Bezant

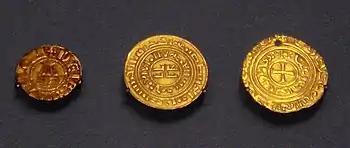
Crusader coins of the Kingdom of Jerusalem: Denier in European style with Holy Sepulchre (1162–1175); Kufic gold bezant, imitation of the Fatimid dinar (1140–1180); gold bezant with Christian symbol (1250s) (British Museum). Gold coins were first copied dinars and bore Kufic script, but after 1250 Christian symbols were added following Papal complaints.

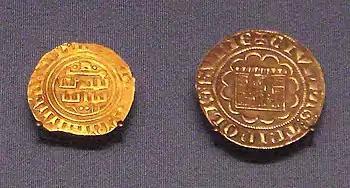
County of Tripoli gold bezant in Arabic (1270–1300), and Tripoli silver gros (1275–1287). British Museum.

In the Middle Ages, the term bezant (from Latin ) was used in Western Europe to describe several gold coins of the east, all derived ultimately from the Roman. The word itself comes from the Greek Byzantion, the ancient name of Constantinople, the capital of the Byzantine Empire.